Madison, Wisconsin

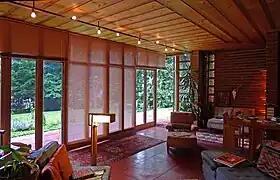
The Jacobs First House is a UNESCO World Heritage Site

As of the census of 2010, there were 233,209 people, 102,516 households, and 47,824 families residing in the city. The population density was . There were 108,843 housing units at an average density of . The racial makeup of the city was 78.9 percent white, 7.3 percent black, 0.4 percent American Indian, 7.4 percent Asian, 2.9 percent other races, and 3.1 from two or more races. Hispanic or Latino of any race were 6.8 percent of the population.